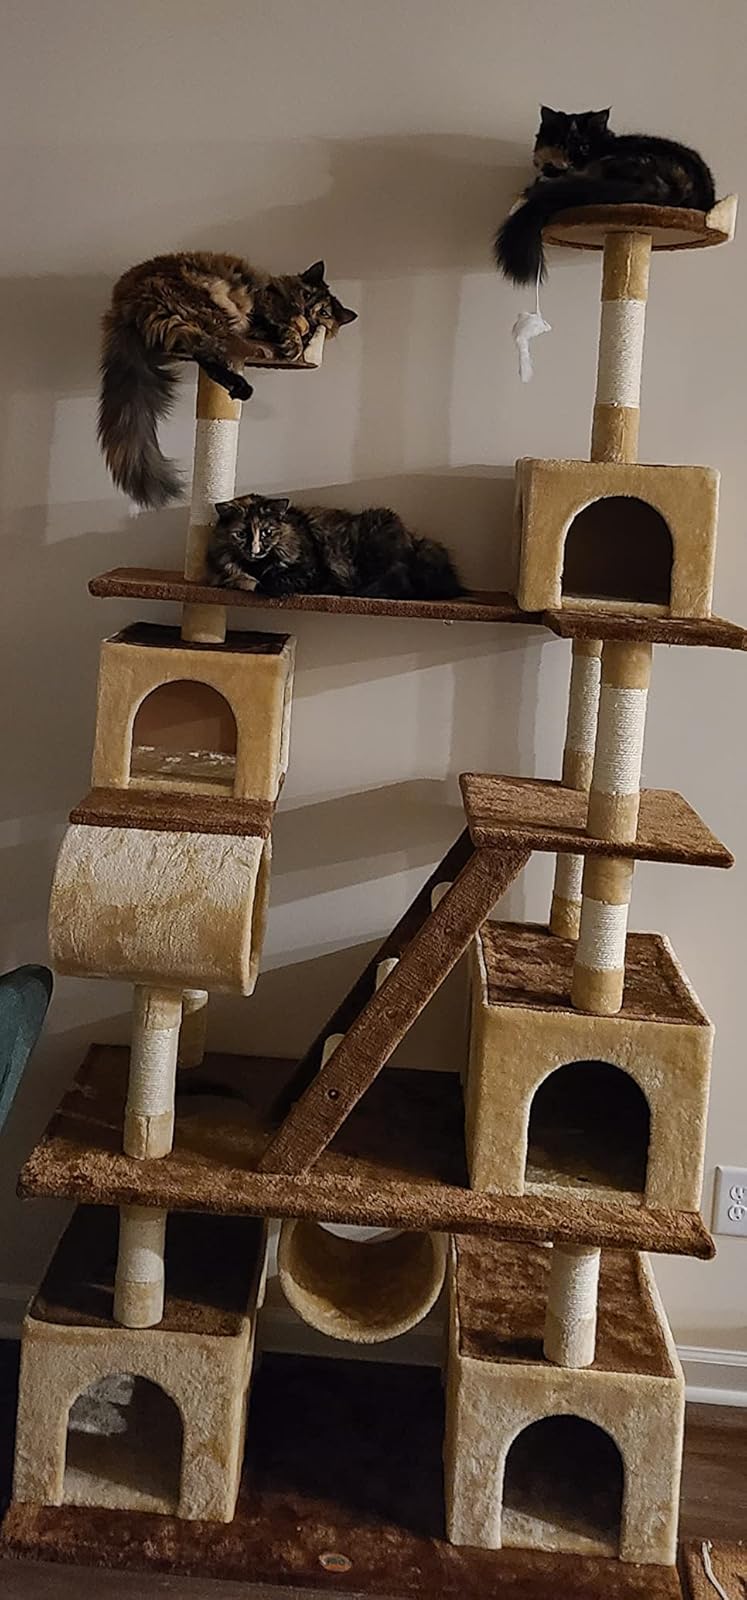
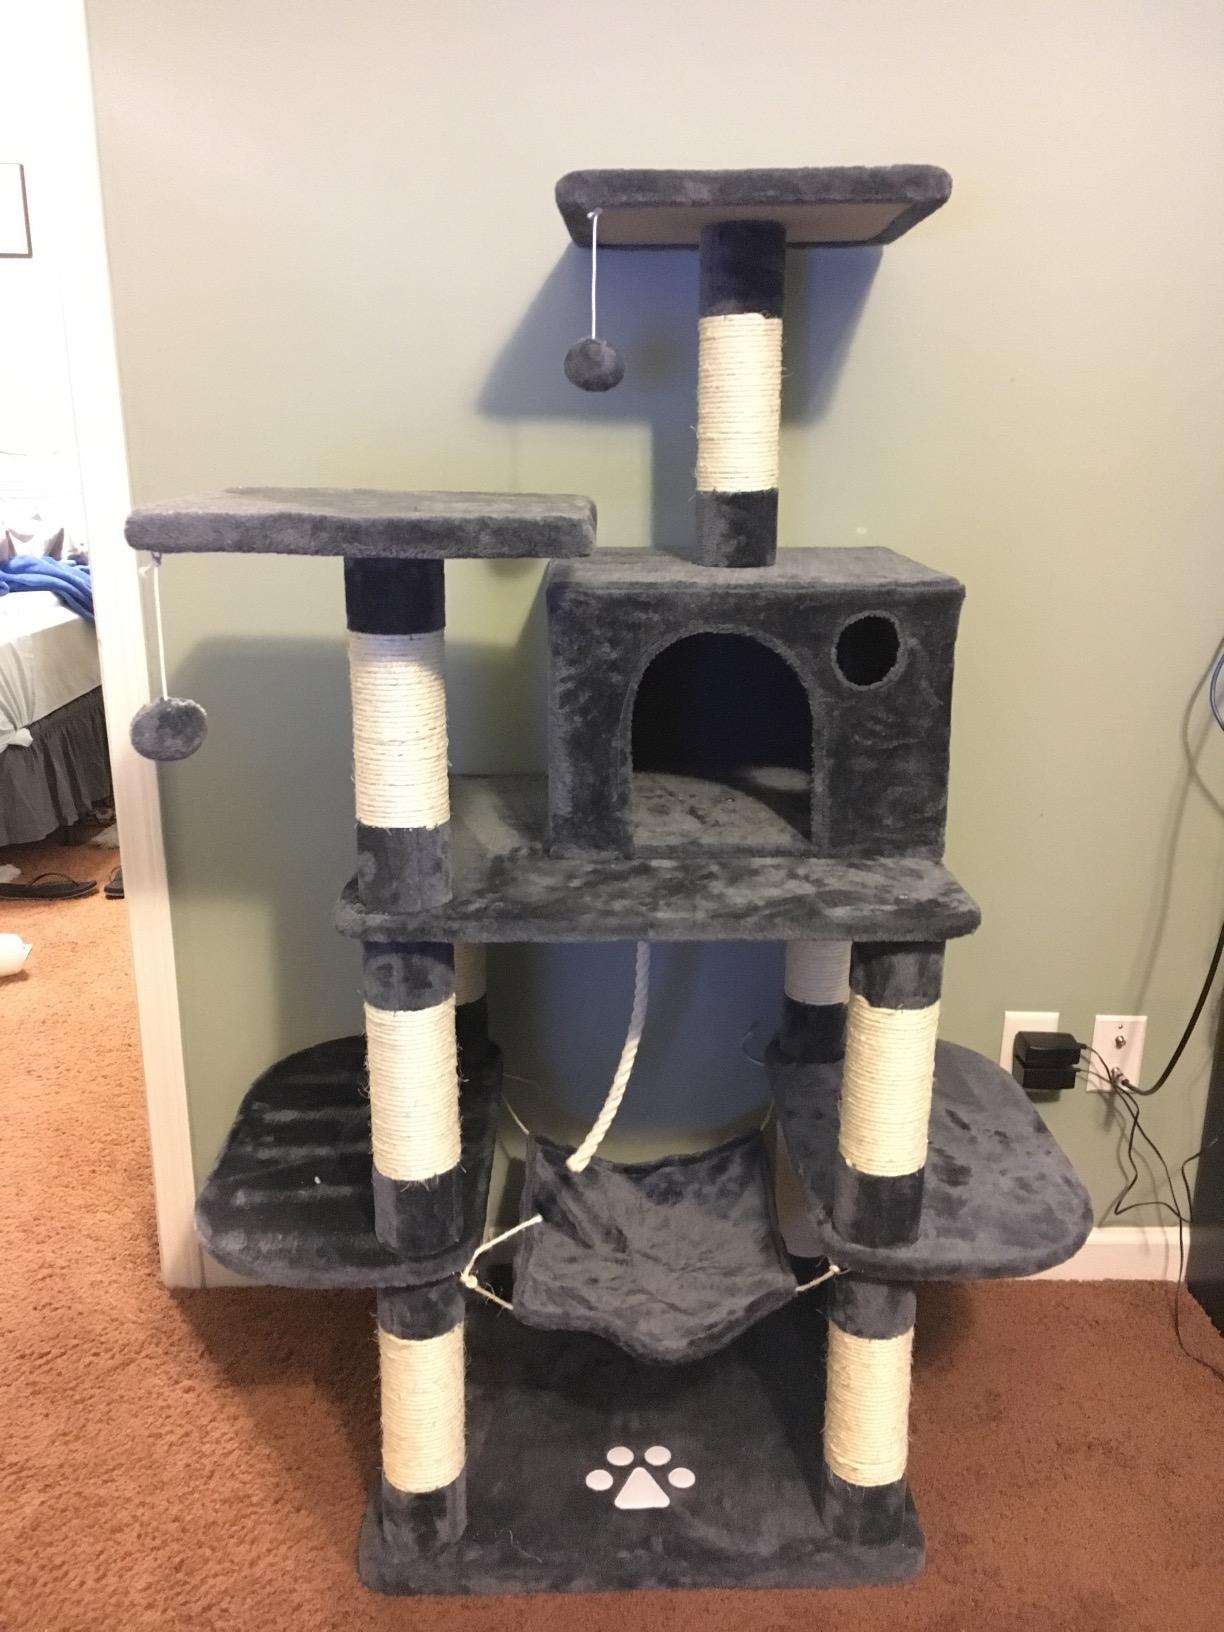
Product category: items_cat tree
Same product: no